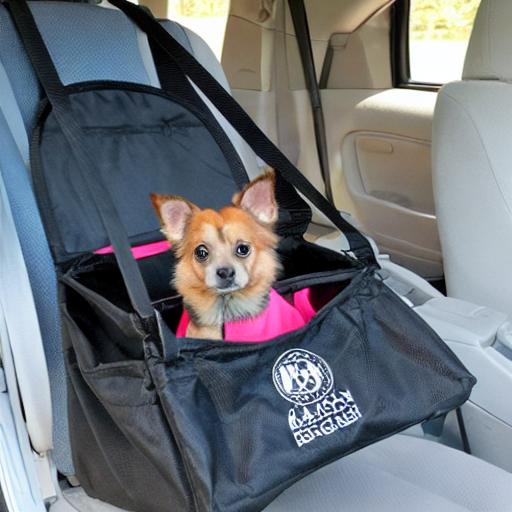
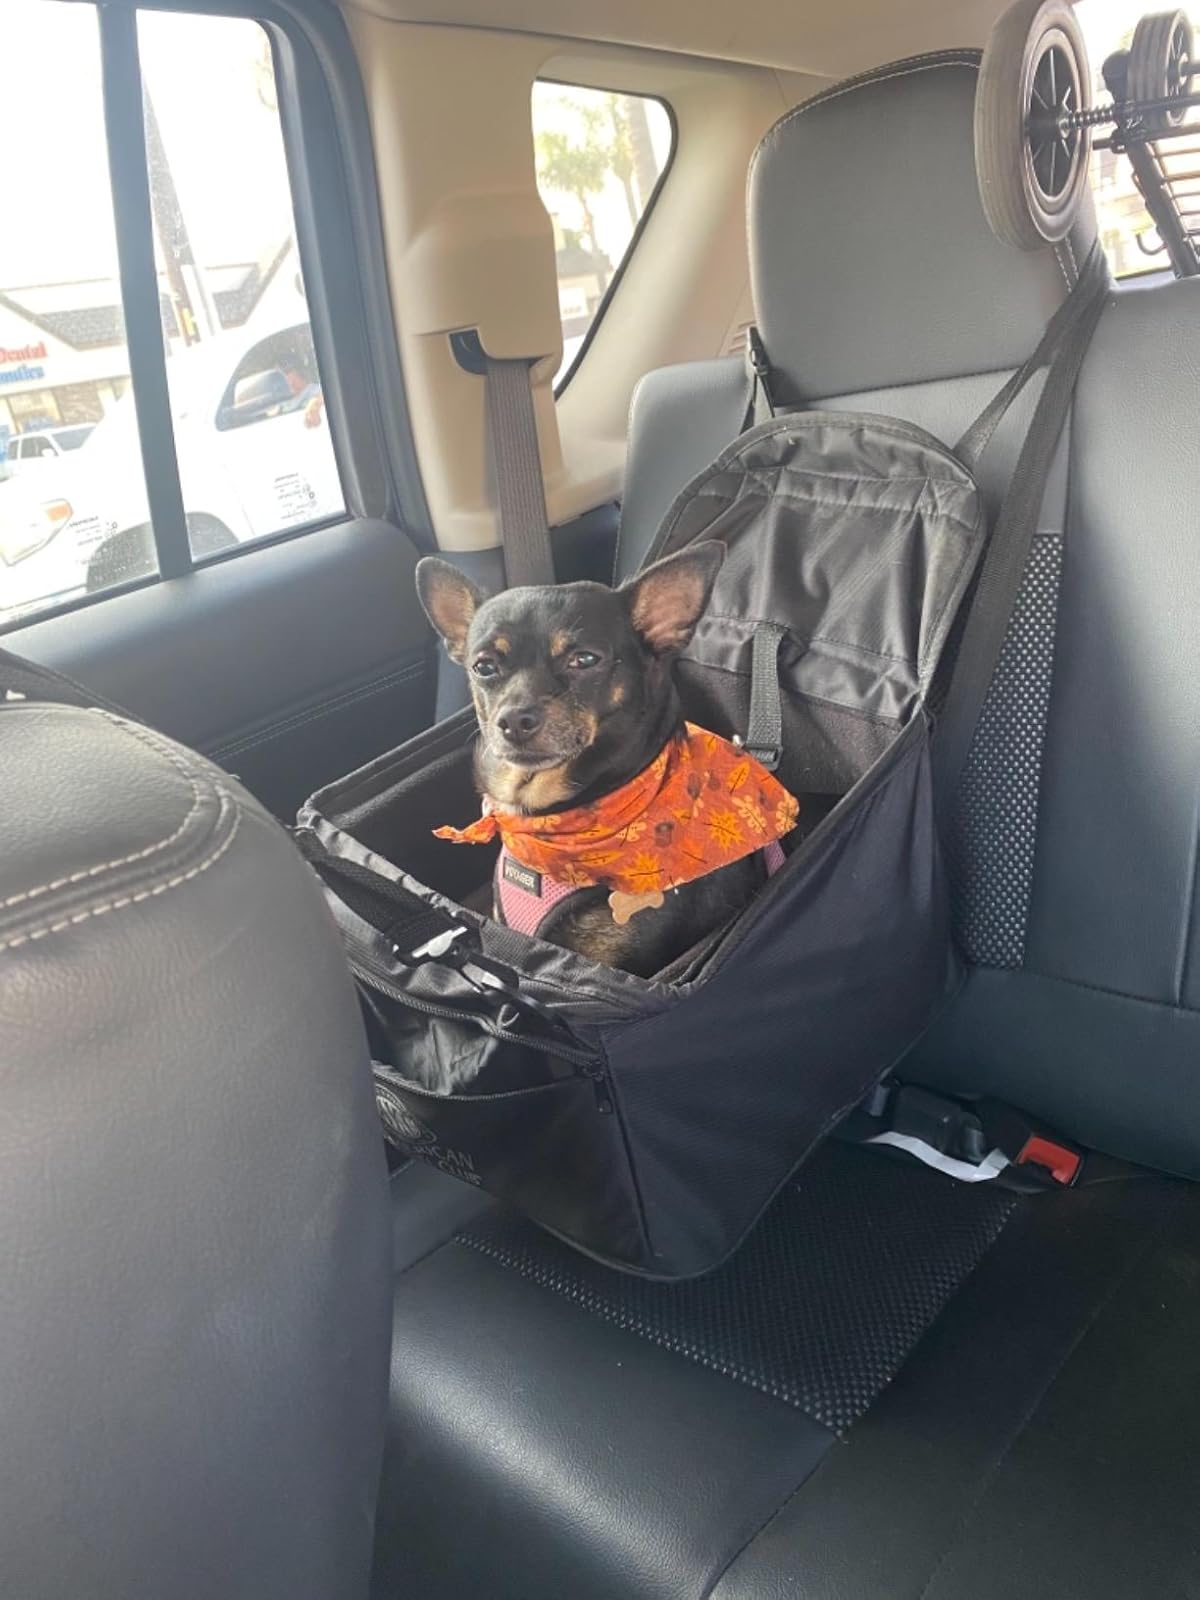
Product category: items_kennel
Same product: no